M939 series 5-ton 6×6 truck

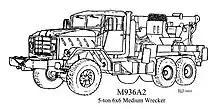
M936A2 Medium wrecker

The M936 was a wrecker used to recover disabled or stuck trucks and lift large components. A rotating, telescoping, and elevating hydraulic boom could lift a maximum of . Although the truck was not meant to carry a load, the boom could support when towing. They had front and rear winches, outriggers, boom braces, and special extra-heavy duty rear springs for stability. Chains, chocks, block and tackle, oxygen-acetylene torches, and other automotive tools were carried.